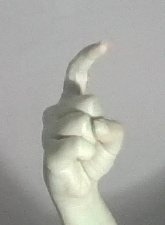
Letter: ra